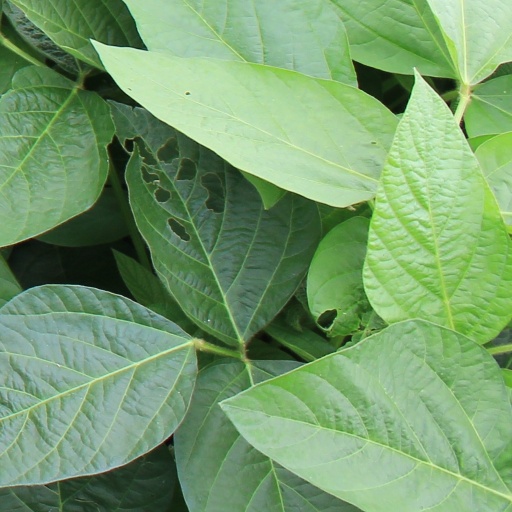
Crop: soybean